The General's Garden

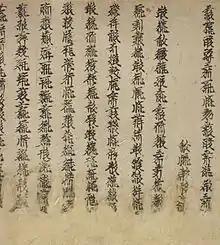
Section of the 12th century Tangut translation of the "General's Garden".

The General's Garden, also known as the Book of the Heart or the New Book, is an ancient Chinese military treatise attributed to the famous Three Kingdoms period military strategist Zhuge Liang (181–234).